Sendai River

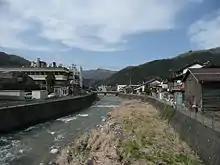
Middle reaches of the Sendai River, Chizu, Tottori Prefecture

The source of the Sendai River is in the vicinity of Okinosen and Mount Nagi, deep in the Chūgoku Mountains on the border of Tottori and Okayama prefectures. Several tributaries of the Sendai similarly emerge from the Chūgoku Mountains in this area, and form a fan-shaped area before flowing into the main course of the Sendai River. The region of gorges and ravines is commonly known as by residents of the area. The upper reaches of the Sendai and its tributaries is protected as part of Hyōnosen-Ushiroyama-Nagisan Quasi-National Park, established in 1969.